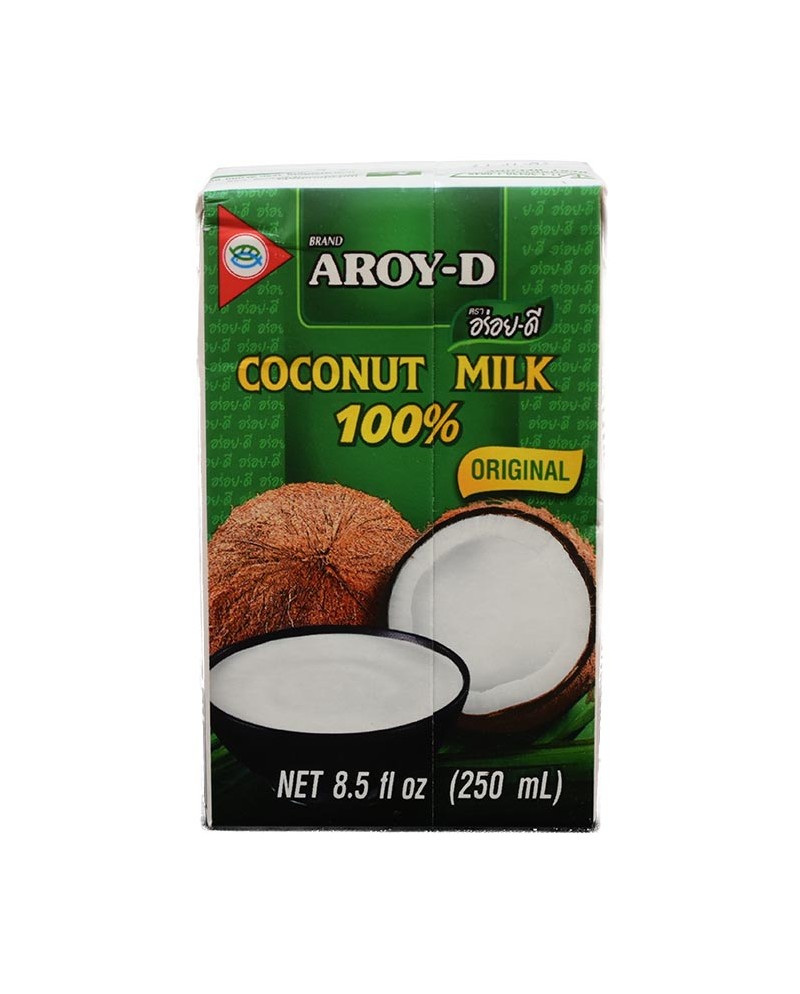
Waste category: cardboard